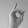
ASL letter: D